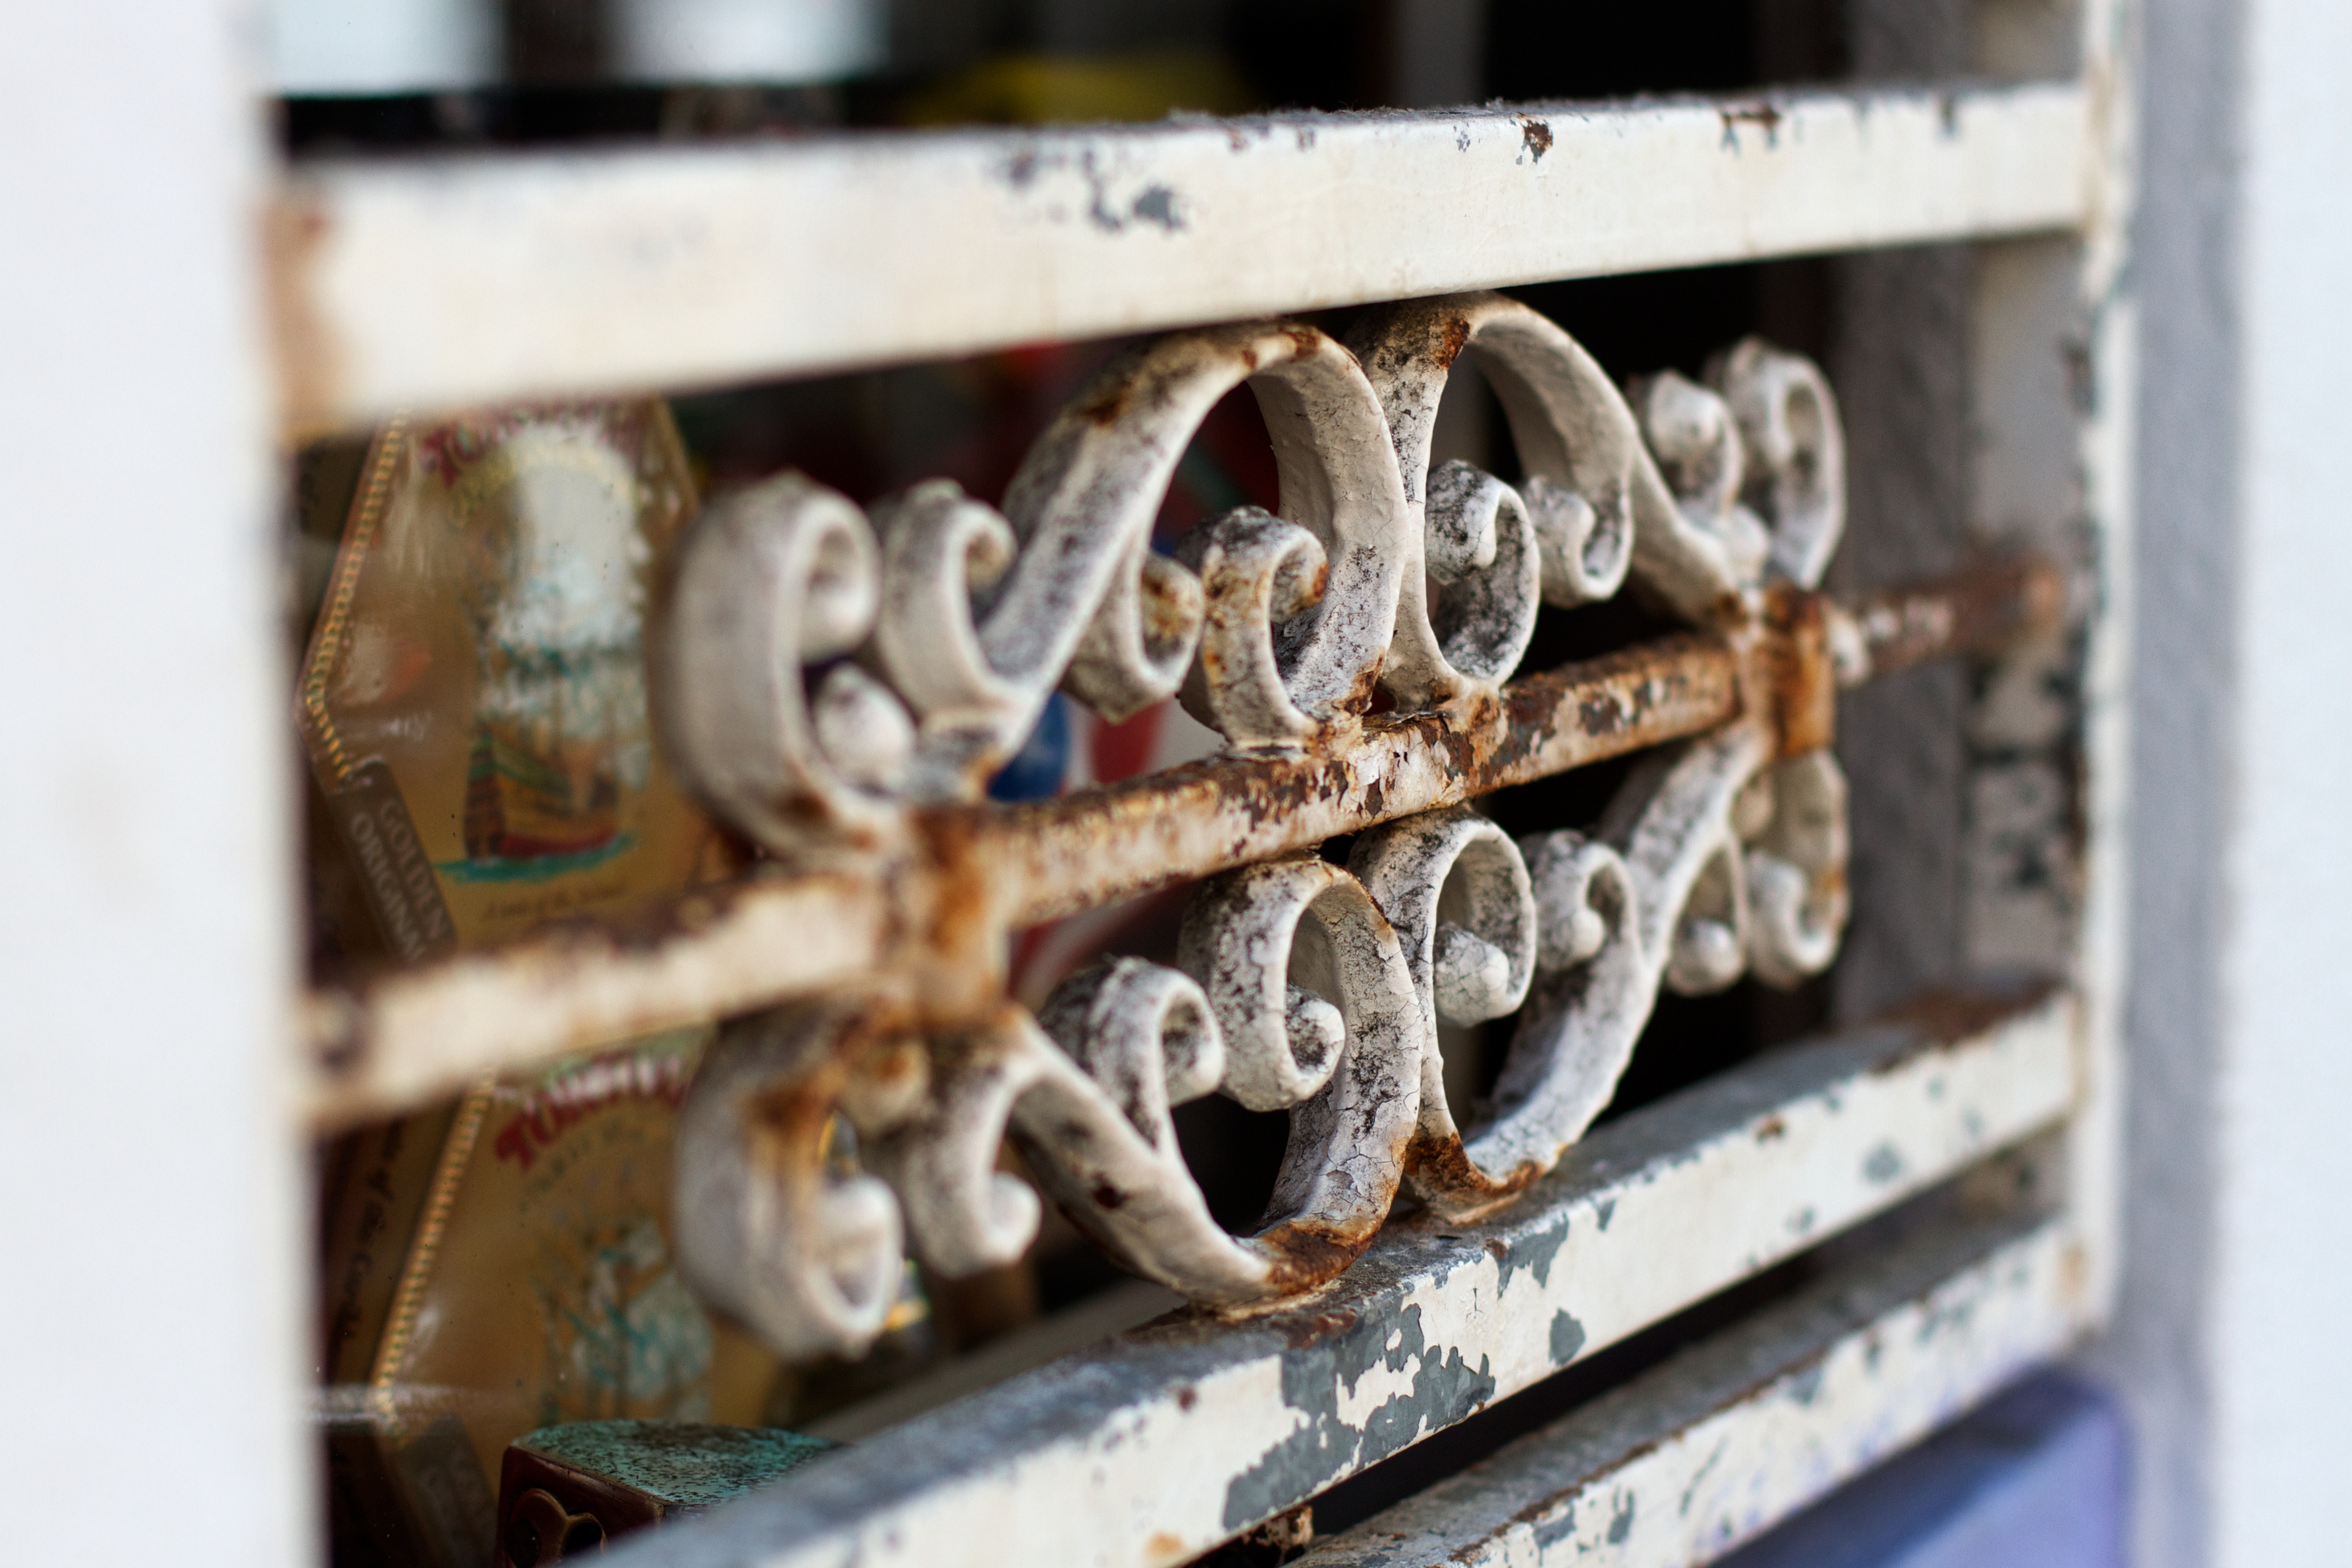
wood, vehicle, art, photograph, iron